Distelfink

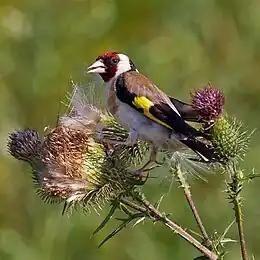
A European Goldfinch on a thistle

A distelfink is a stylized goldfinch, probably based on the European variety. It frequently appears in Pennsylvania Dutch folk art. It represents happiness and good fortune and the Pennsylvania German people, and is a common theme in hex signs and in fraktur. The word "distelfink" (literally 'thistle-finch') is (besides "Stieglitz") the German name for the European goldfinch.